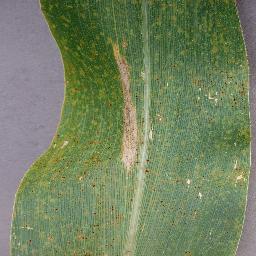
Label: Corn___Northern_Leaf_Blight